Answer in natural language. How many Windows are visible in the scene? Choose between the following options: 3, 0, 4, 2 or 1
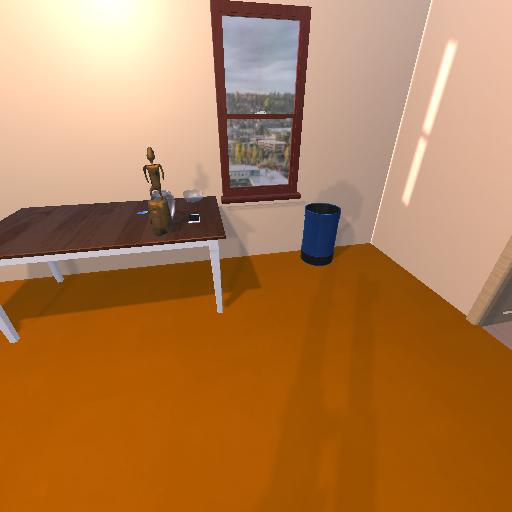
<answer>1</answer>